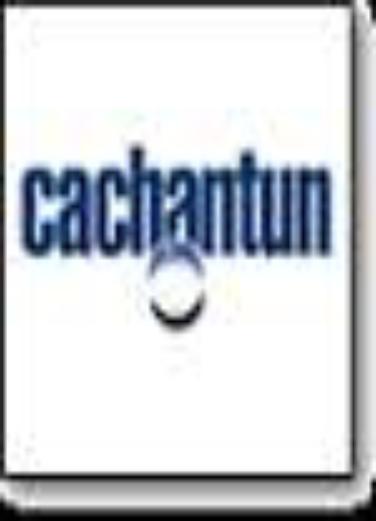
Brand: Cachantun
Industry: Food